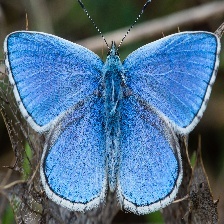
Species: ADONIS
Butterfly family (ImageNet category): lycaenid_butterfly